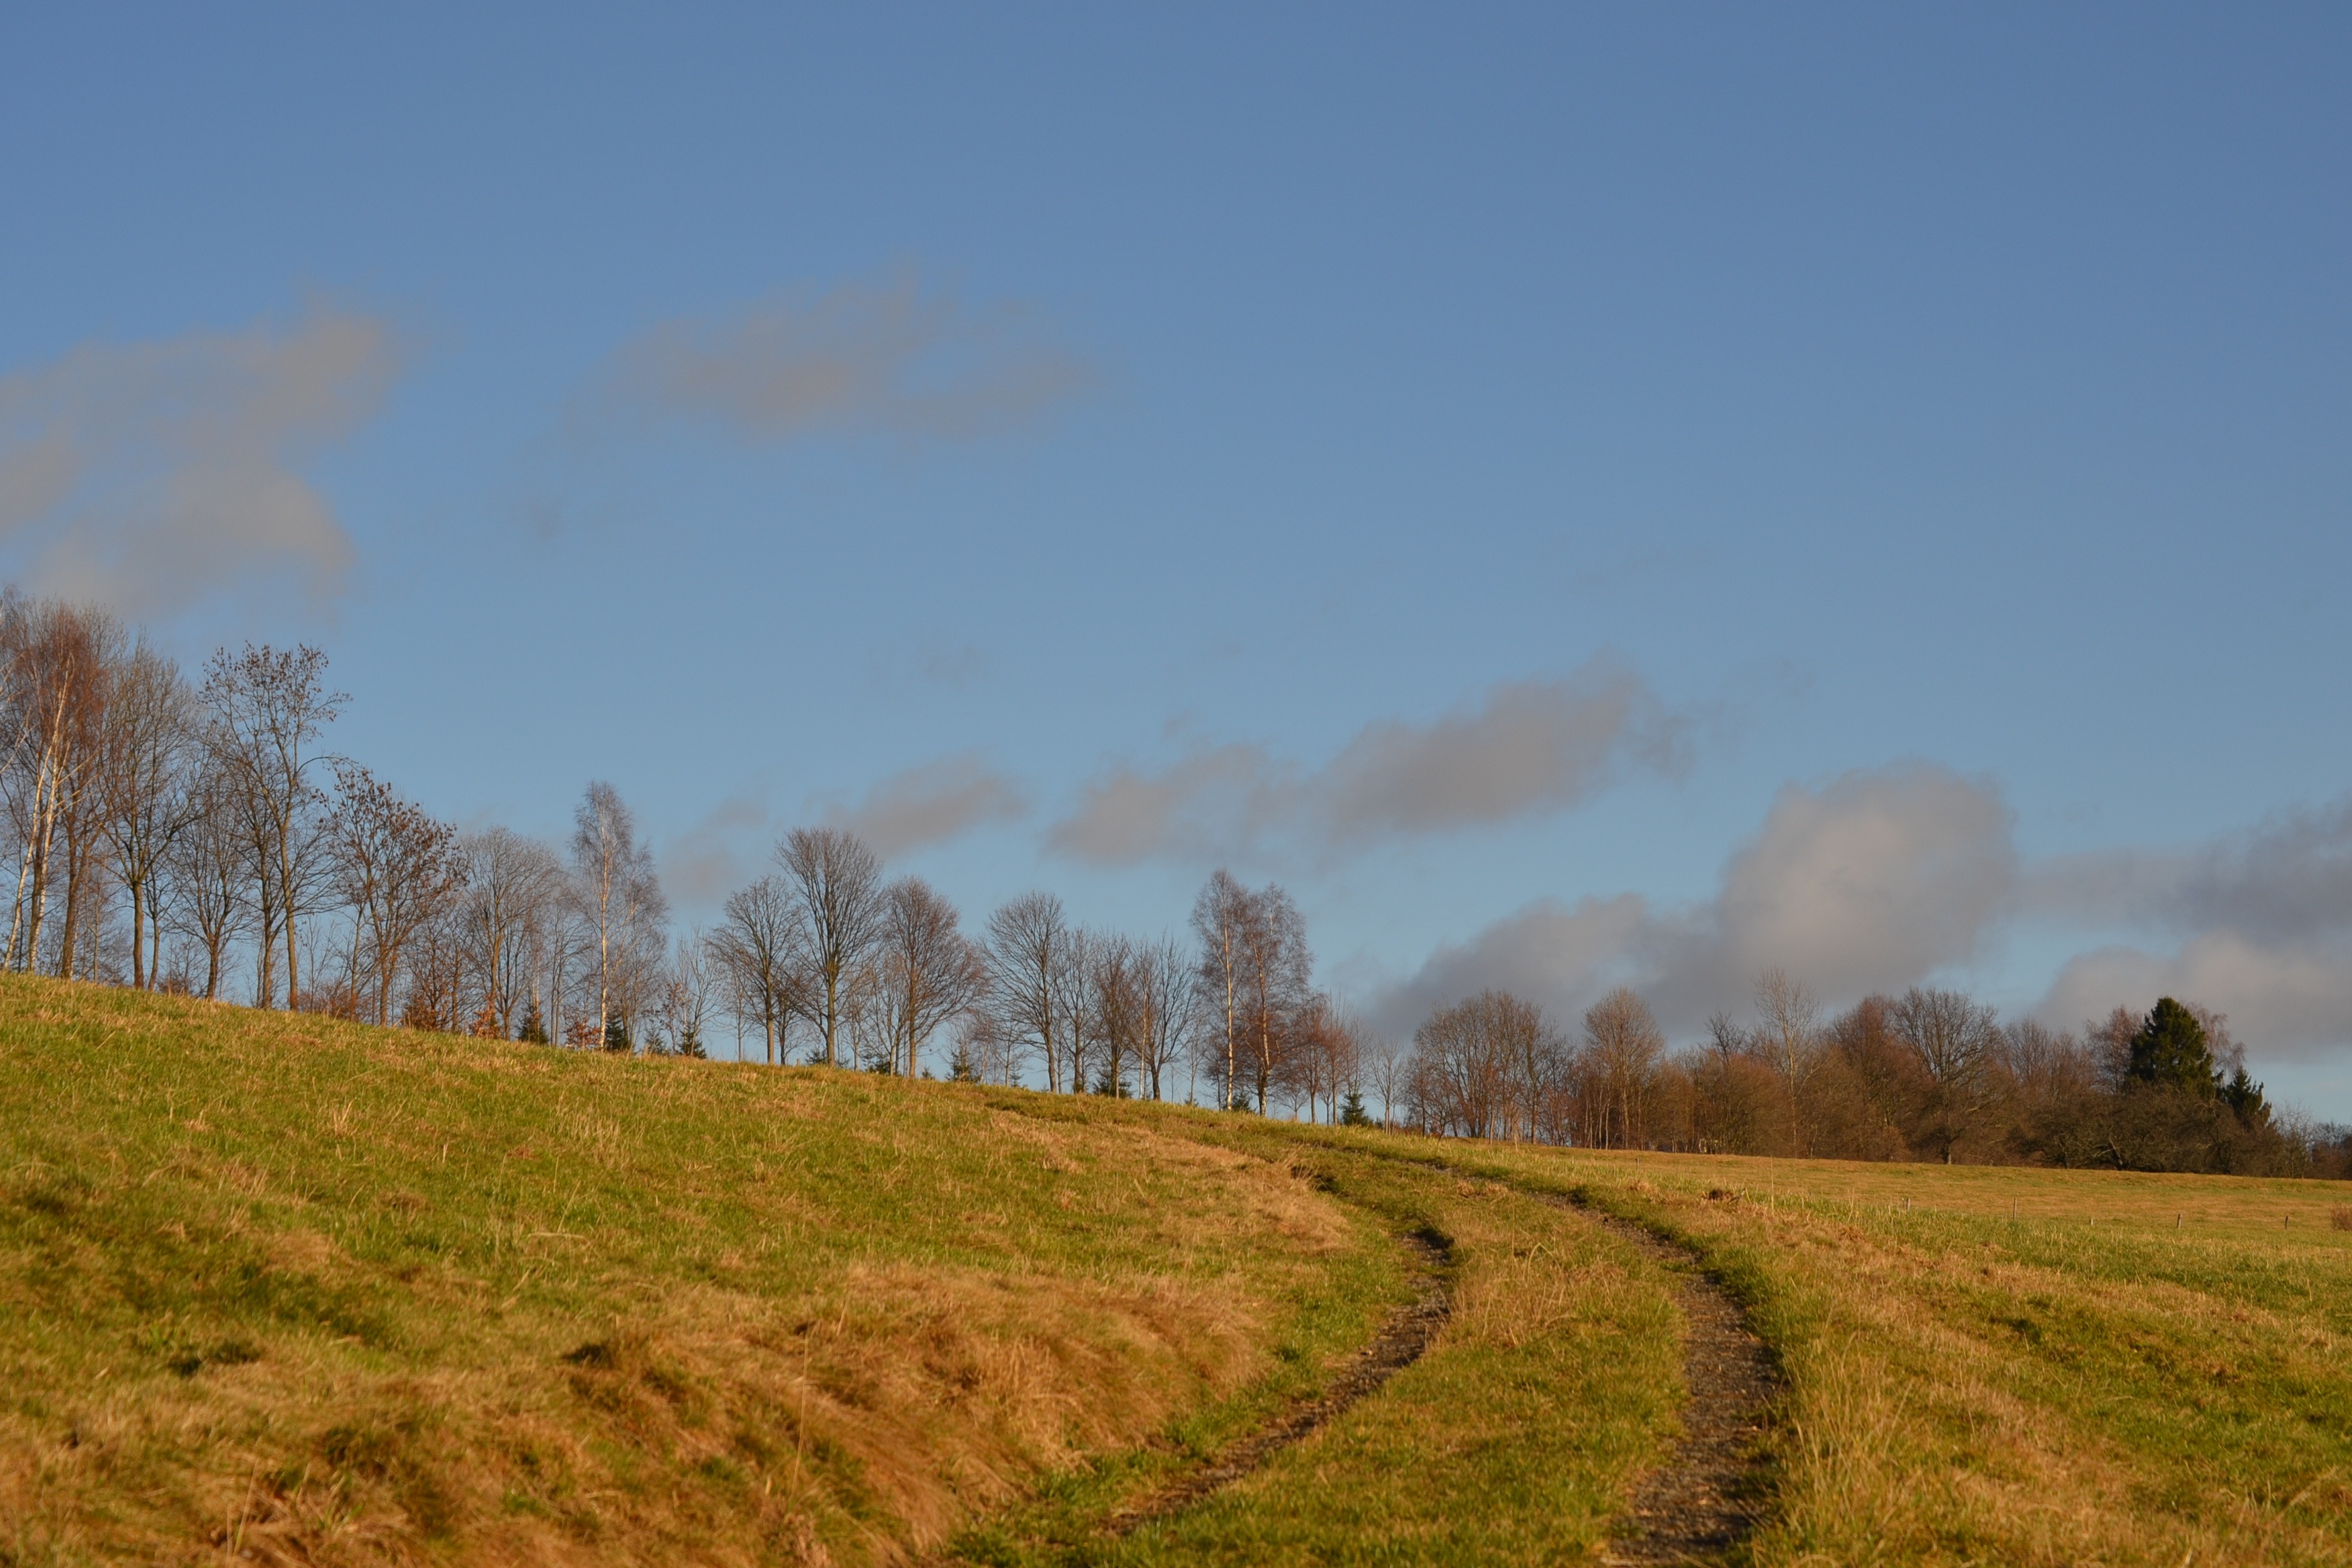
landscape, tree, nature, grass, horizon, cloud, plant, sky, field, farm, meadow, prairie, morning, hill, pasture, autumn, agriculture, plain, trees, relaxation, grassland, habitat, away, ecosystem, rural area, atmospheric phenomenon, grass family, woody plant, cloud blue